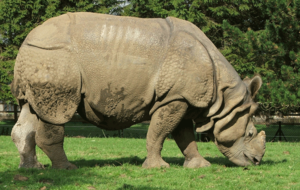
Le Rhinocéros indien est une espèce de rhinocéros unicornes présente en Asie. C’est la plus grande et la moins rare des trois espèces que compte le continent. Ce mammifère vit plus particulièrement au nord de l’Inde et au Népal.
Le Rhinocéros de Dürer est une gravure sur bois d’Albrecht Dürer datée de 1515. L’image est fondée sur une description écrite et un bref croquis par un artiste inconnu d’un rhinocéros indien débarqué à Lisbonne plus tôt dans l’année. Dürer n’a jamais observé ce rhinocéros qui était le premier individu vivant vu en Europe depuis l’époque romaine. Vers la fin de 1515, le roi de Portugal, Manuel Iᵉʳ, envoya l’animal en cadeau au pape Léon X, mais il mourut dans un naufrage au large des côtes italiennes au début de 1516. Un rhinocéros vivant ne sera revu en Europe qu’à l'arrivée d'un second spécimen indien à Lisbonne en 1577.